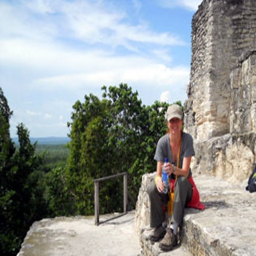
a woman at the top